Skate 3

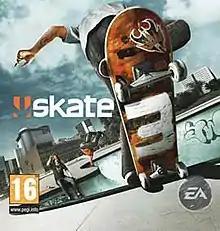

skate 3 is a 2010 skateboarding video game, the third installment in the "skate" series and the sequel to 2009's "skate 2", developed by EA Black Box and published by Electronic Arts. It was released worldwide in May 2010 for PlayStation 3 and Xbox 360. The game takes place in the fictional city of Port Carverton, which embraces skateboarding, unlike considering it a crime in the second game. The player character goes by the alias "The Legend". After failing to ""Jump The Shark"", their goal becomes creating a successful skateboarding team. It is the player's goal to sell one million boards by completing challenges. The game introduced some new features including new tricks, a park builder, and "Easy" and "Hardcore" modes instead of just "Normal" mode.